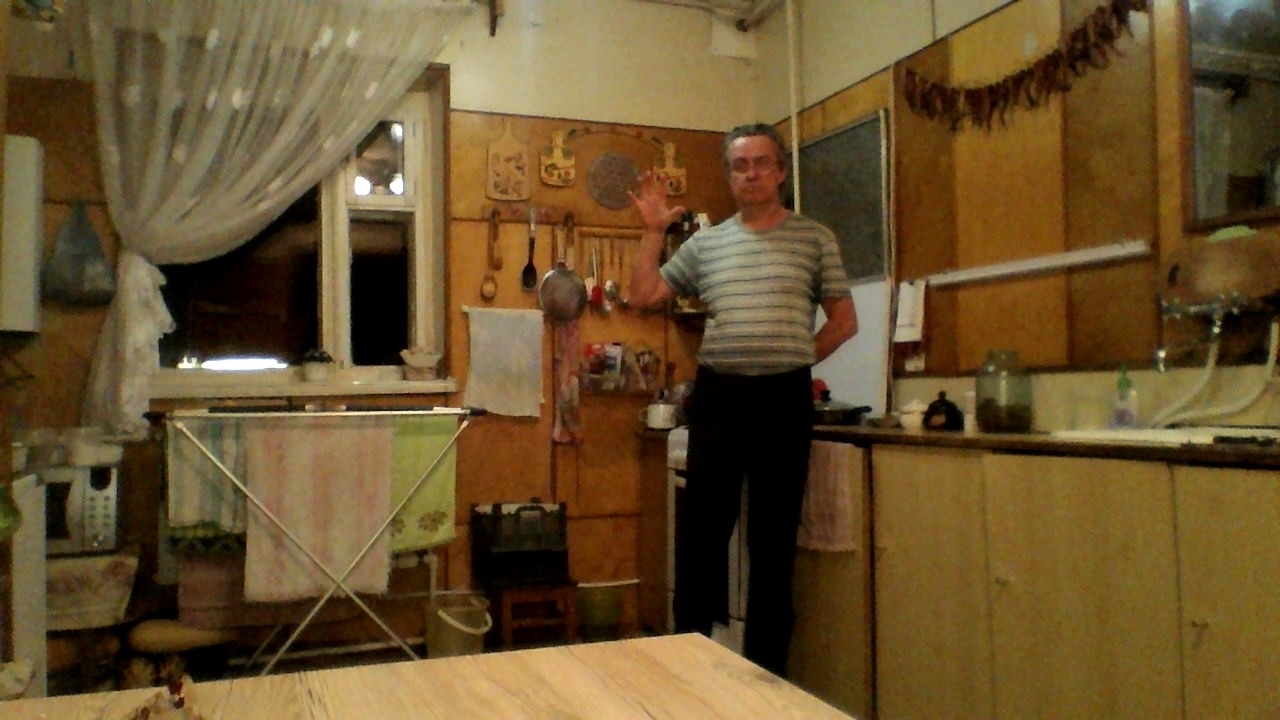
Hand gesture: palm